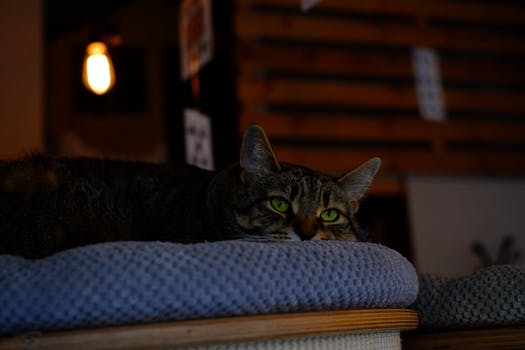
Label: No Watermark